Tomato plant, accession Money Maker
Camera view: vertical (180 deg); turntable rotation: 180 degrees
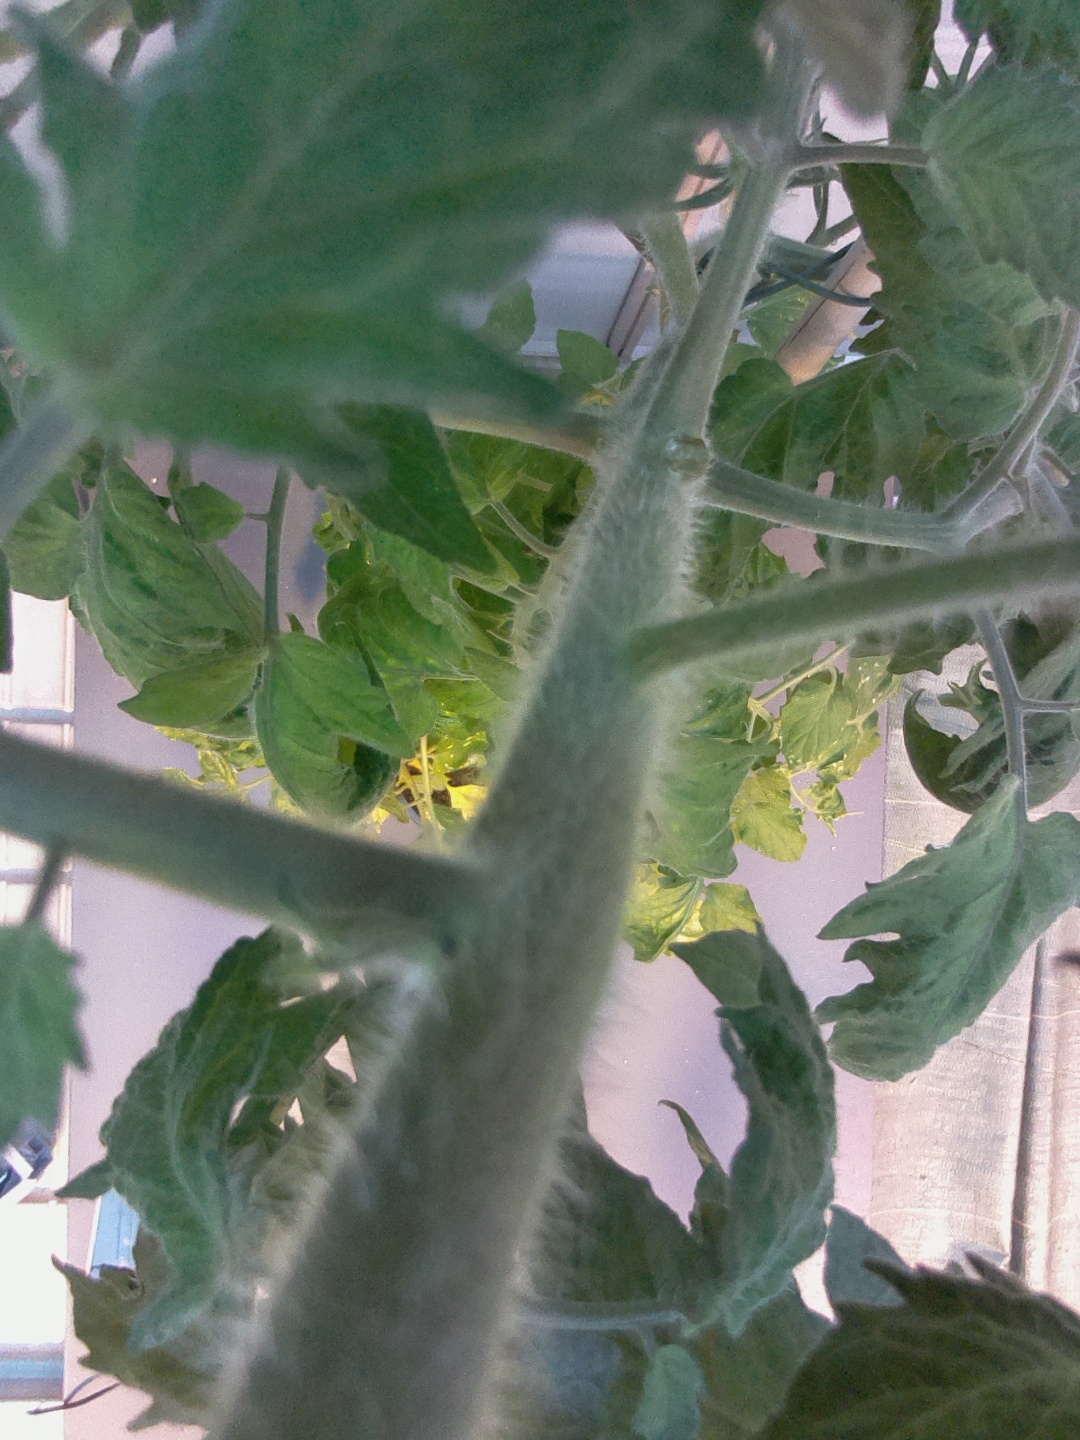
BBCH growth stage 71: 10%-20% of final fruit size